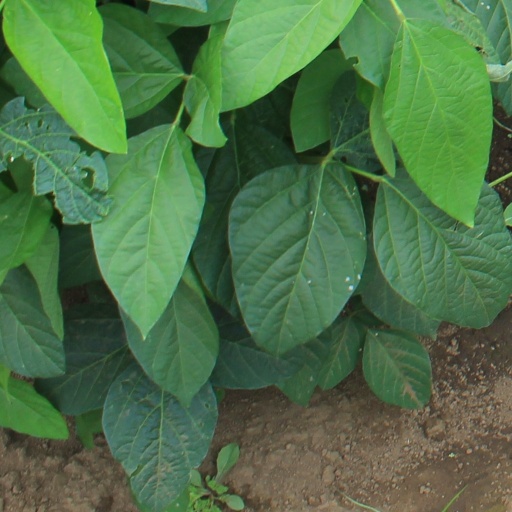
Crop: soybean